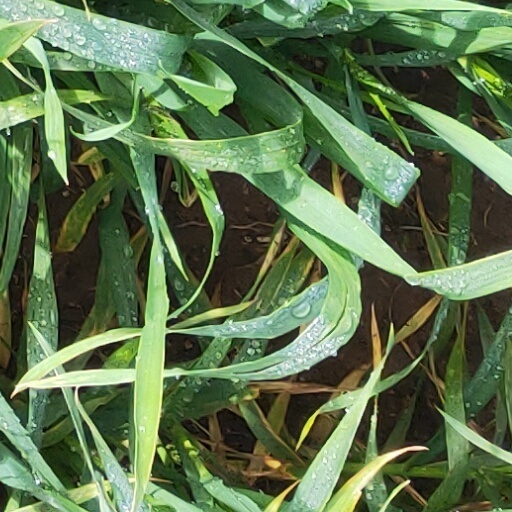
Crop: wheat